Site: saxony
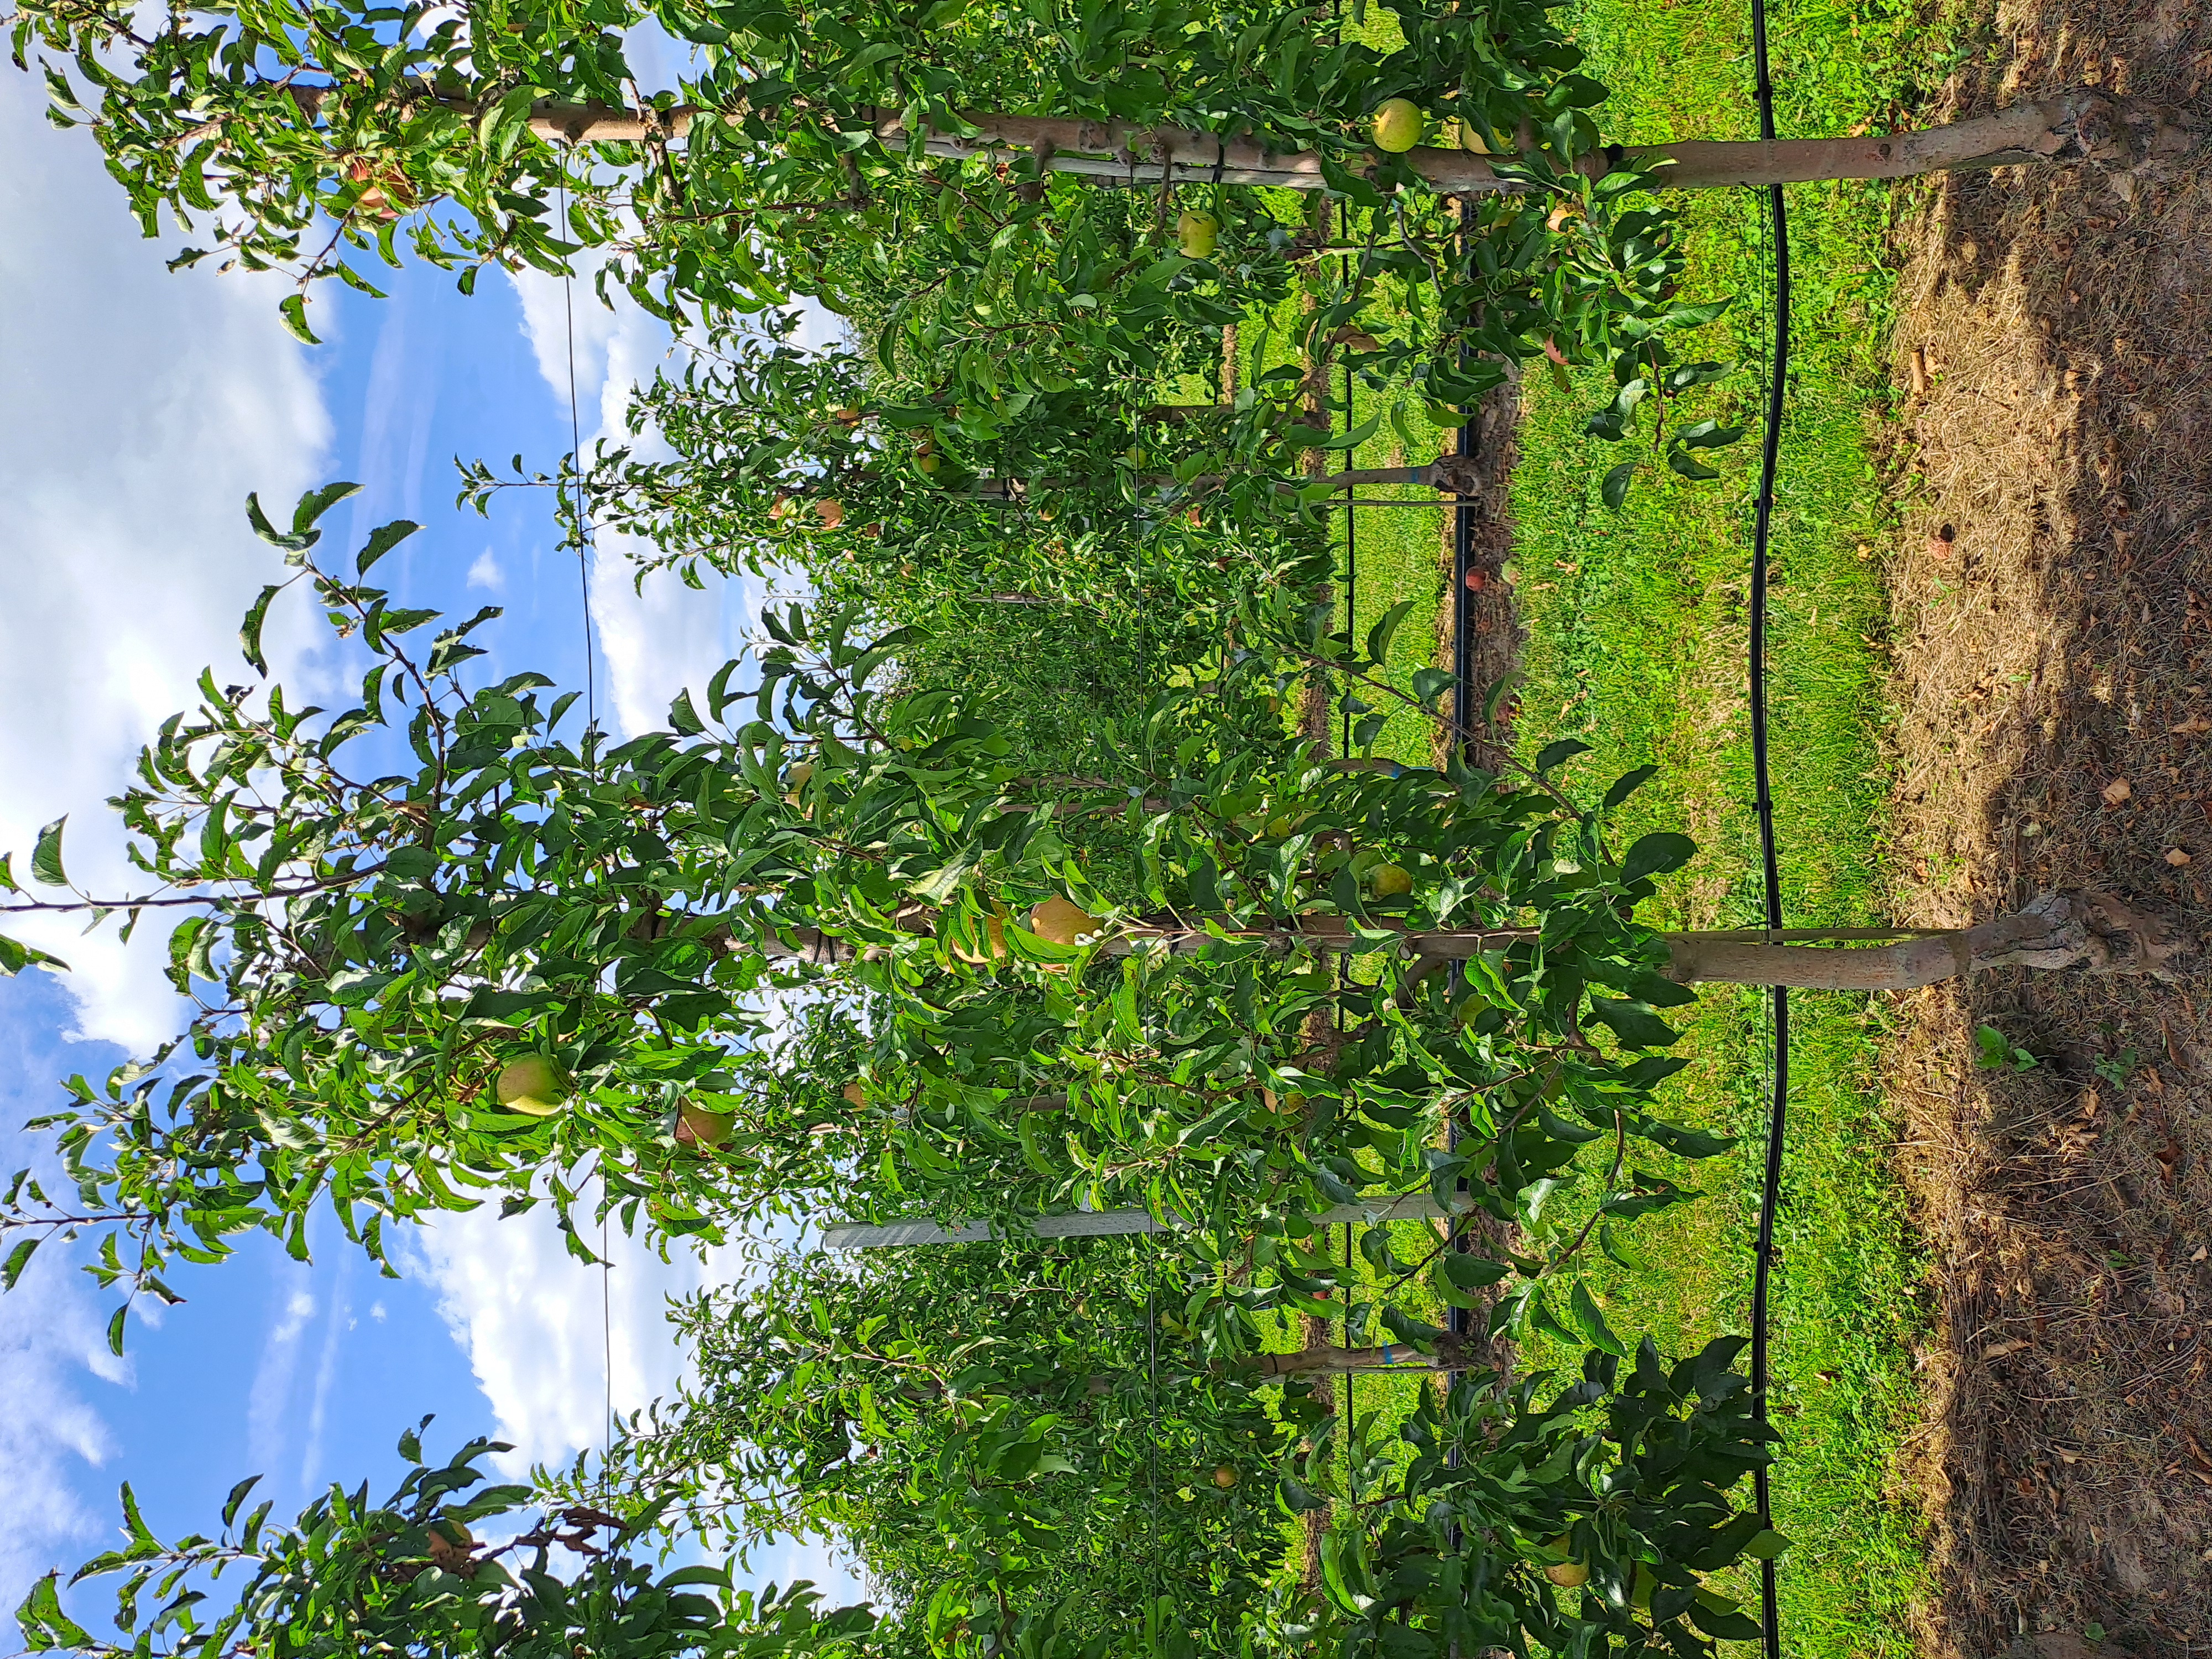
Growth stage (BBCH 85): Maturity of fruit and seed